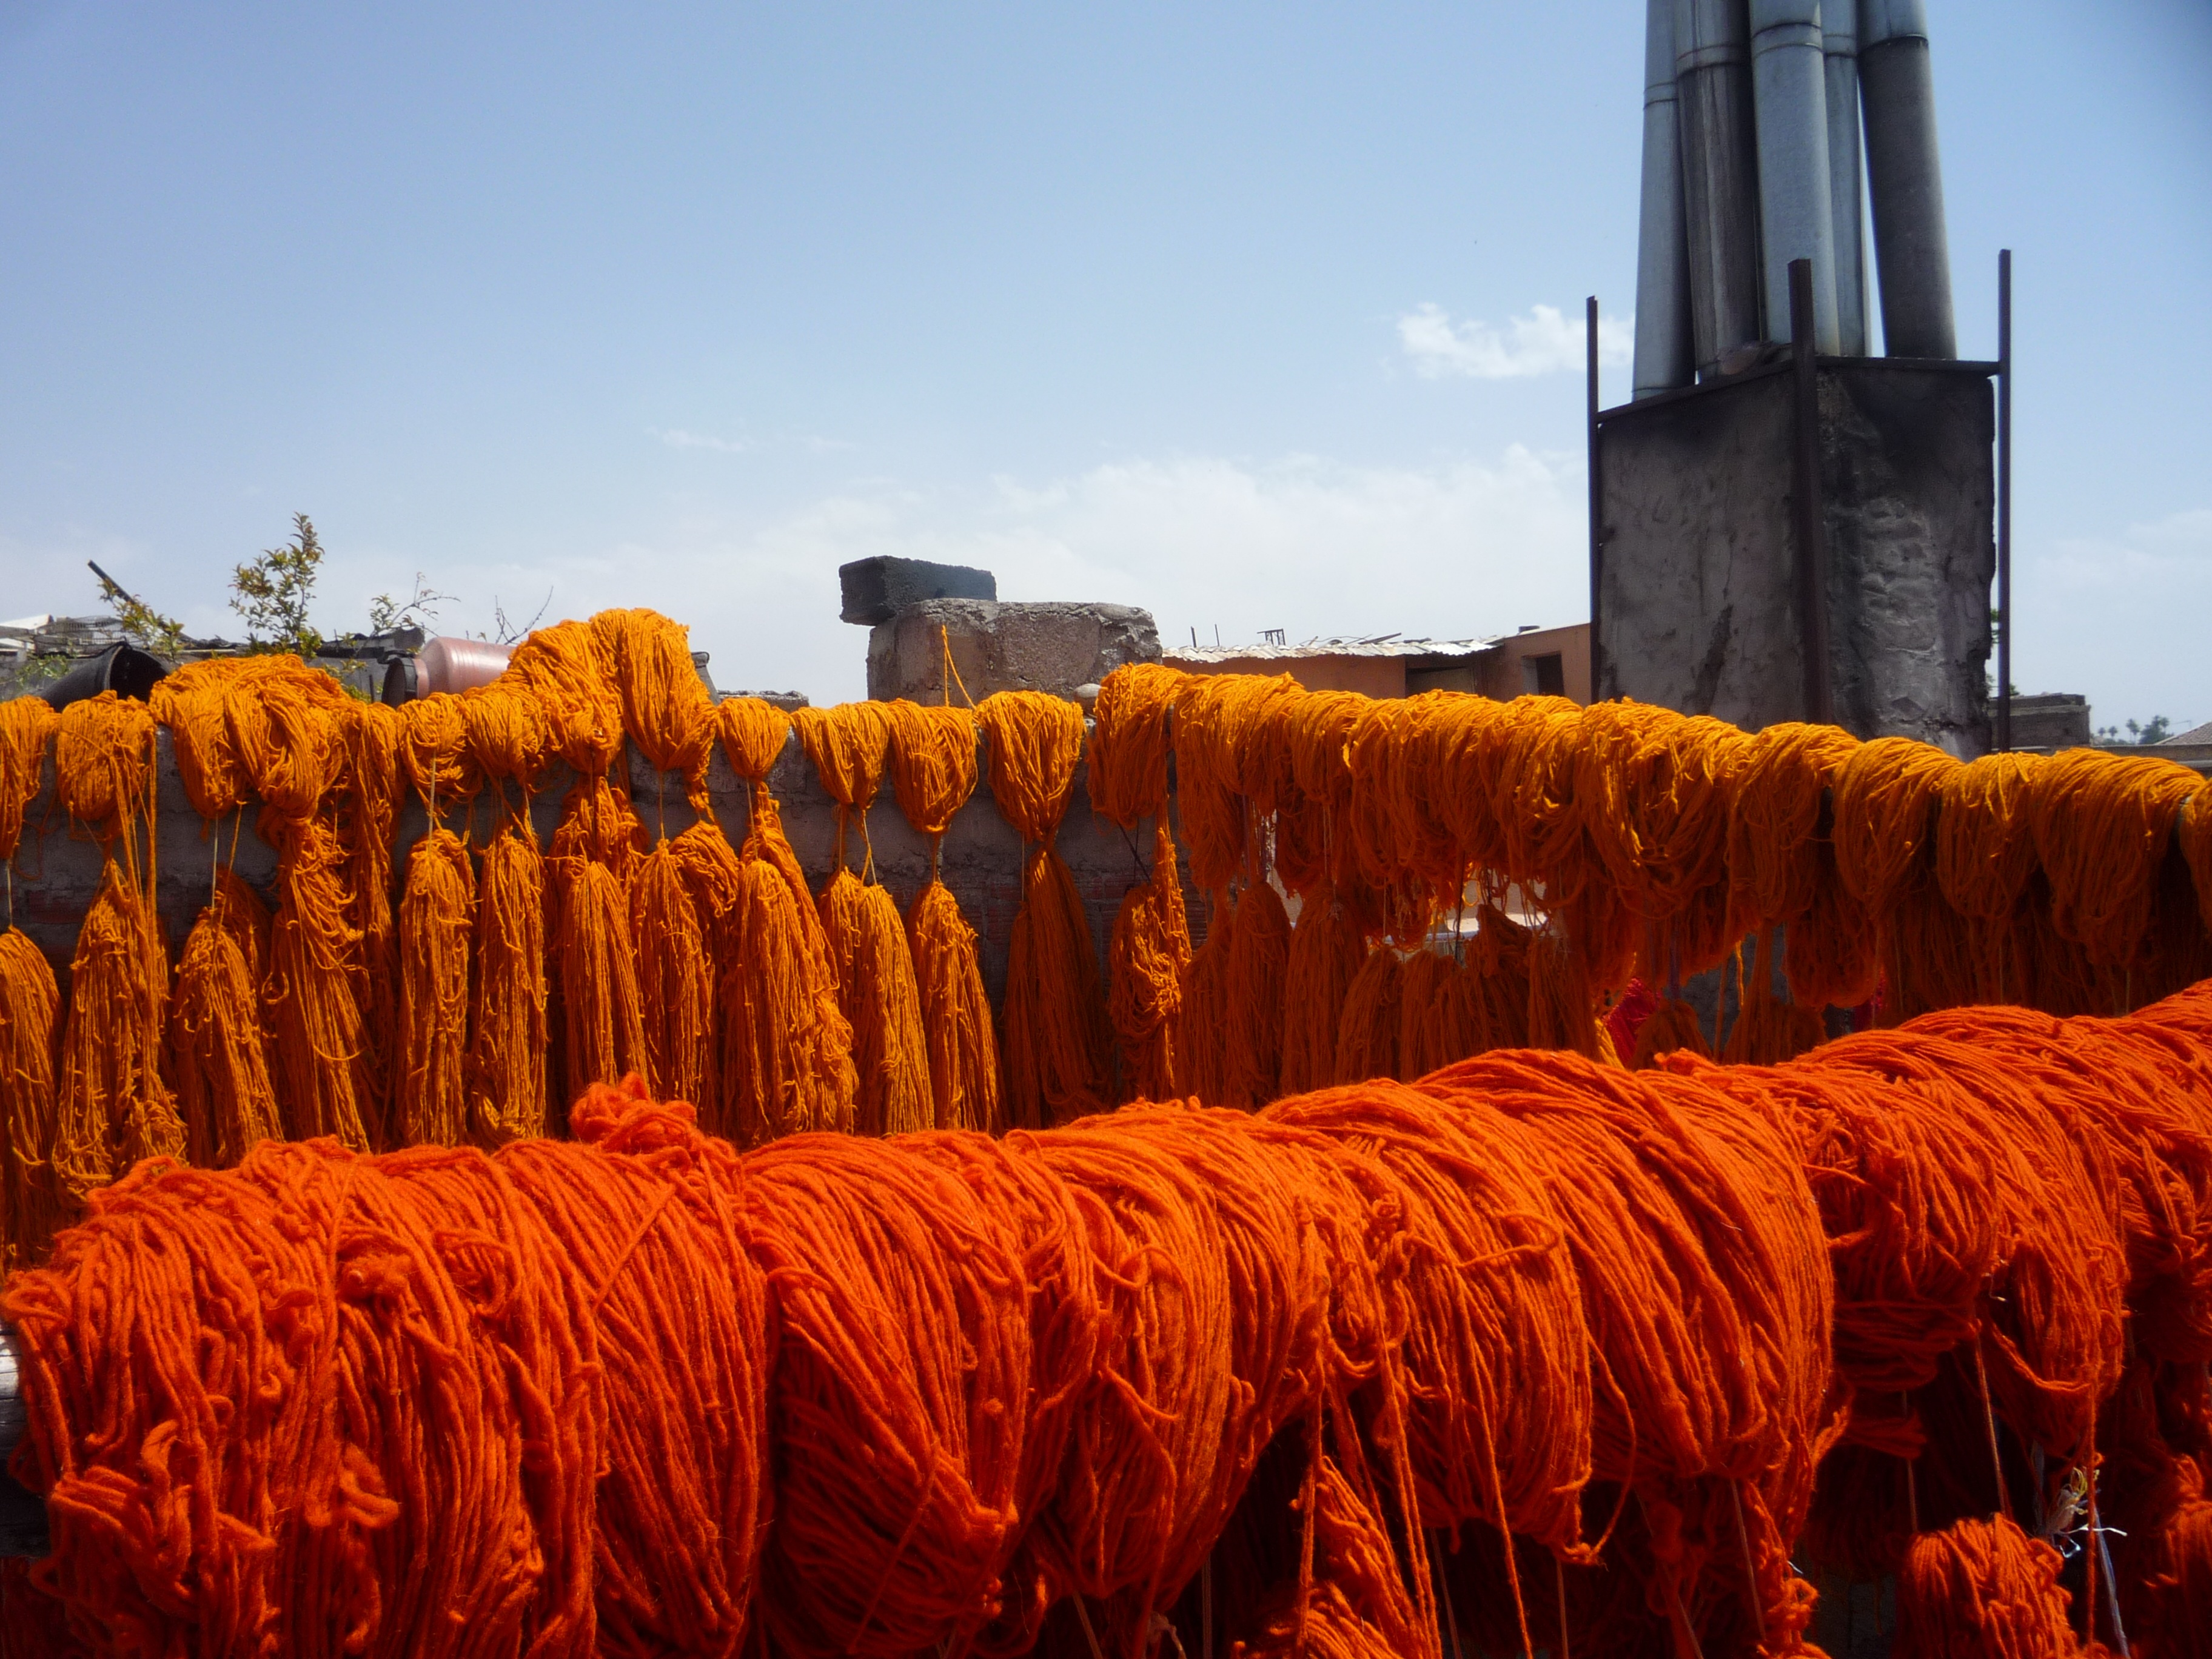
rock, sunset, flower, formation, marrakech, morocco, dyeing